Collège de Boncourt

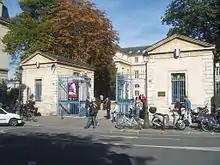
Entrance pavilions to the collège de Boncourt, rue Descartes, head-office of the current Secrétariat d'État chargé de l'Enseignement supérieur et de la Recherche.

The Collège de Boncourt, in the (now) 5th arrondissement of Paris, rue Bordet or Bordeille (modern rue Descartes), was established in 1353 by Pierre Becoud (which became "Boncourt" by alteration)